Ralph Metzner

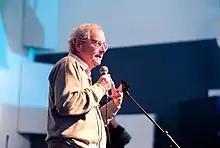
Ralph Metzner

Ralph Metzner (May 18, 1936 – March 14, 2019) was a German-born American psychologist, writer and researcher, who participated in psychedelic research at Harvard University in the early 1960s with Timothy Leary and Richard Alpert (later named Ram Dass). Metzner was a psychotherapist, and Professor Emeritus of psychology at the California Institute of Integral Studies in San Francisco, where he was formerly the Academic Dean and Academic Vice-president.